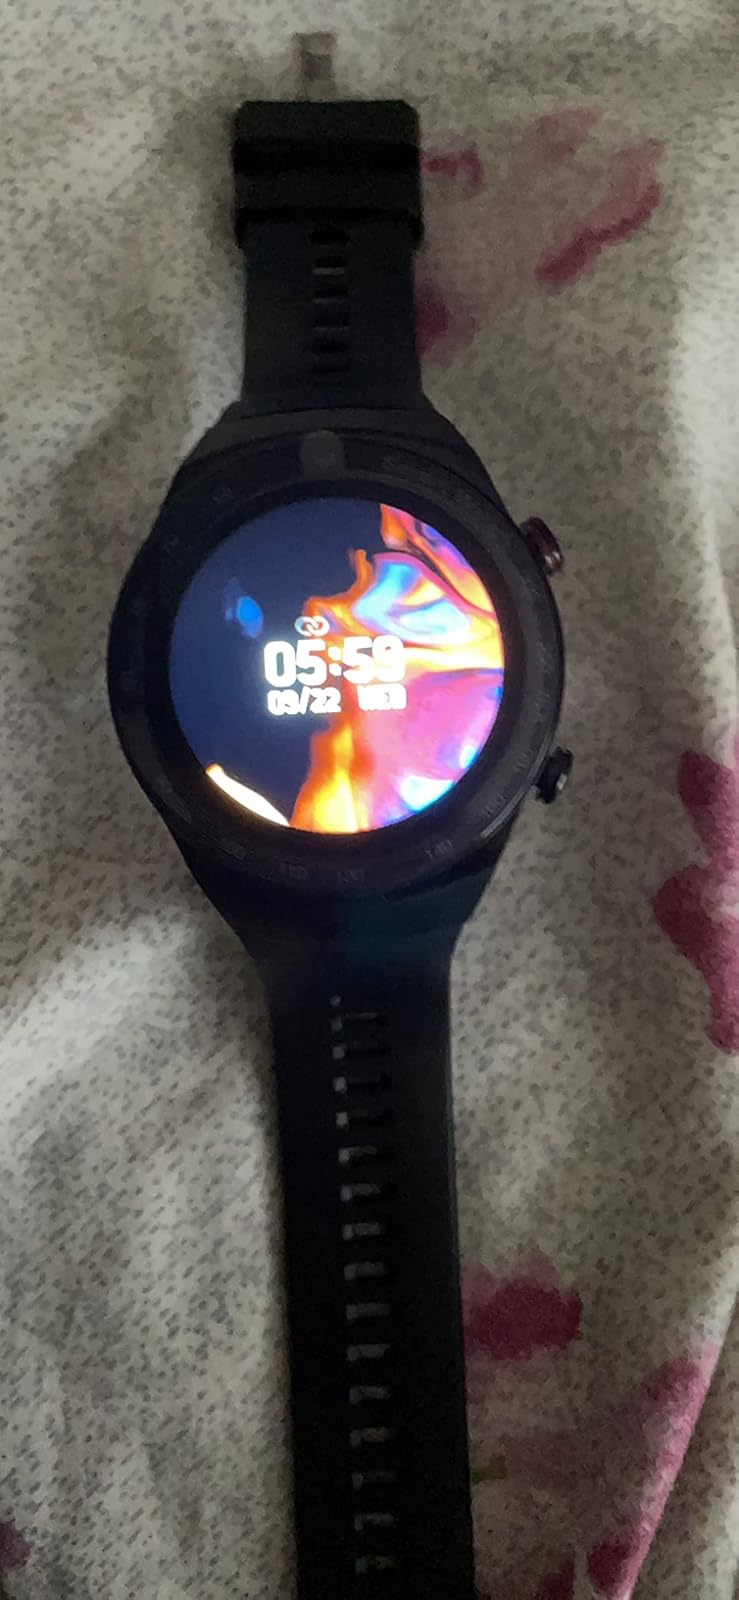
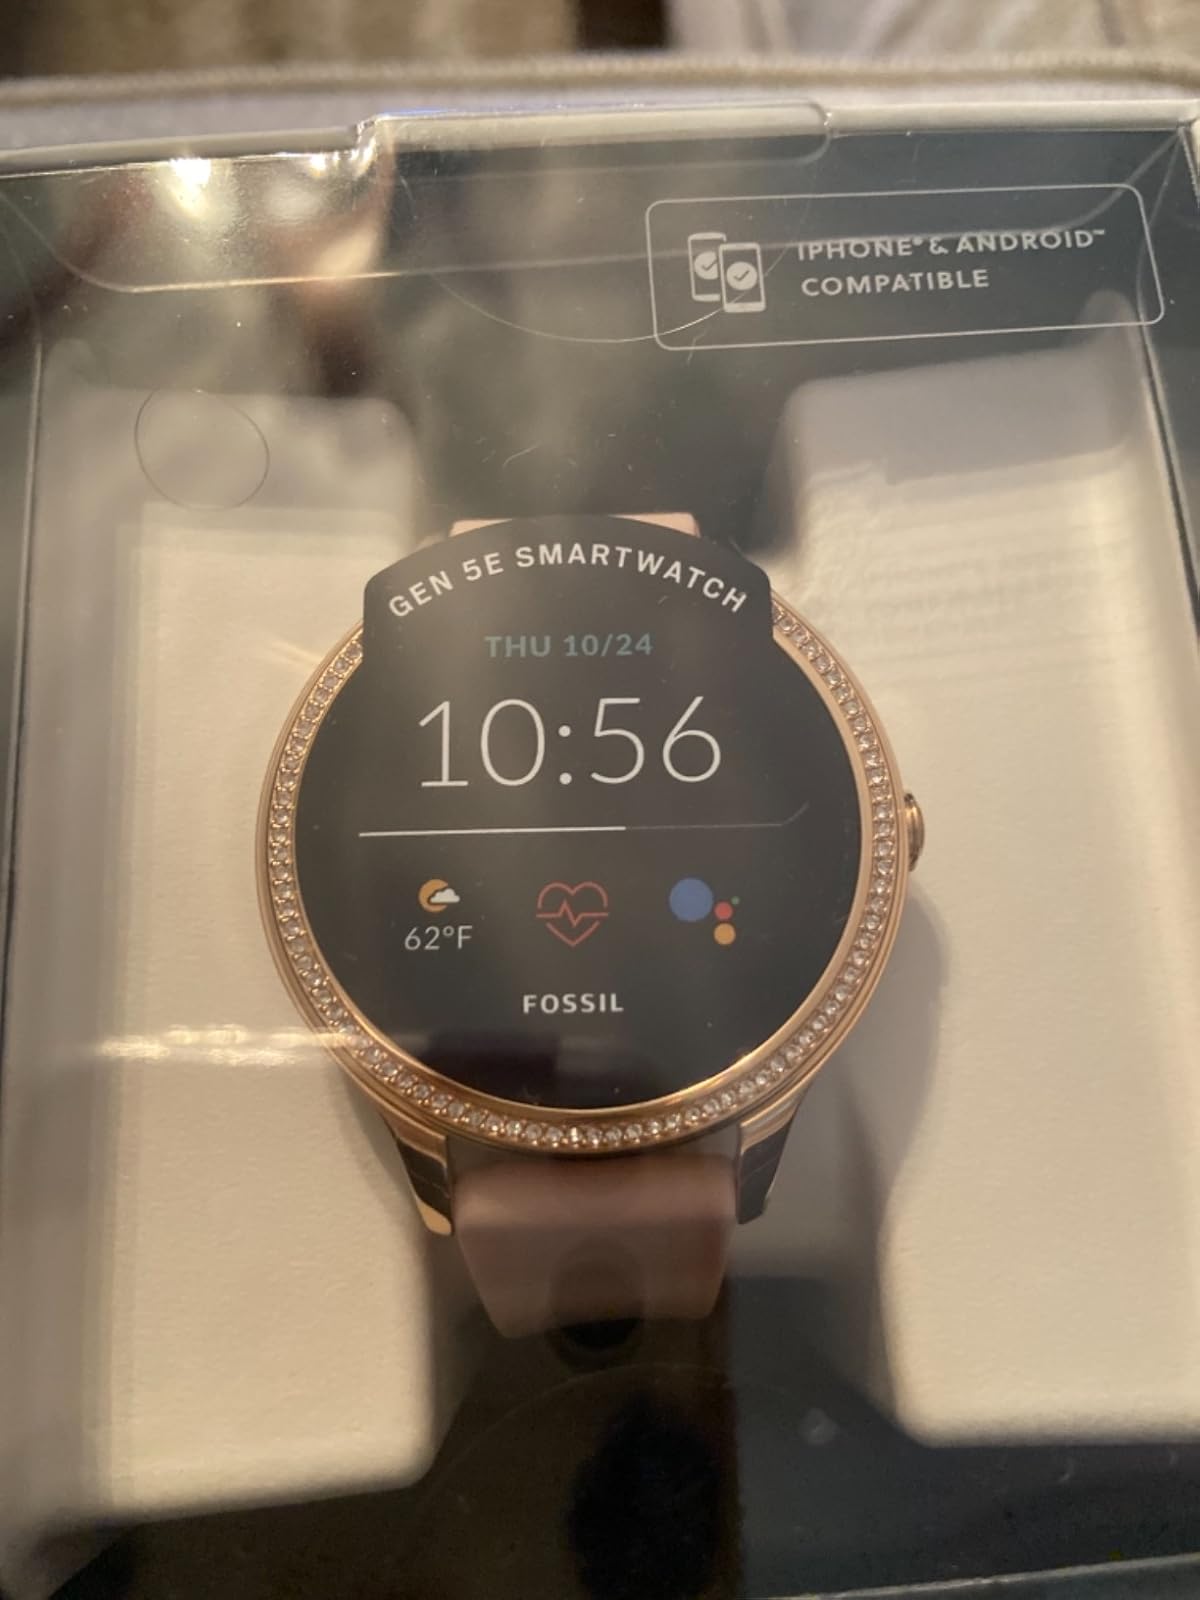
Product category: smartwatch
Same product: no